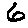
Label: 6